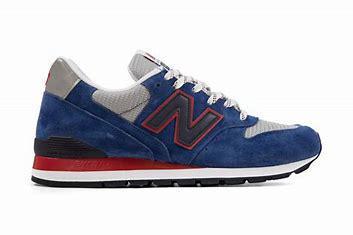
Brand: New
Model: Balance New Balance 996 Series